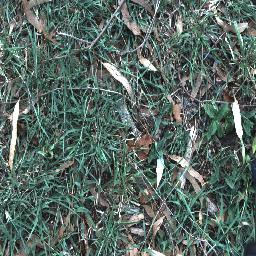
Label: negative